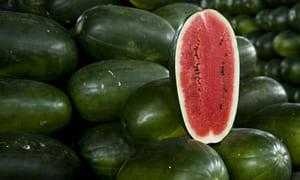
Label: Watermelon